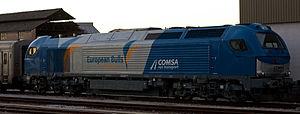
European Bulls RailFreight Alliance était une alliance européenne d'entreprises ferroviaires pour le transport de marchandises, formée d'abord par six sociétés de six pays différents nées avec la libéralisation du chemin de fer en Europe. À travers cette alliance, les partenaires voulaient combiner leurs forces en offrant des transports internationaux, indépendants et en compétition contre les entreprises étatiques et les grandes entreprises privées.